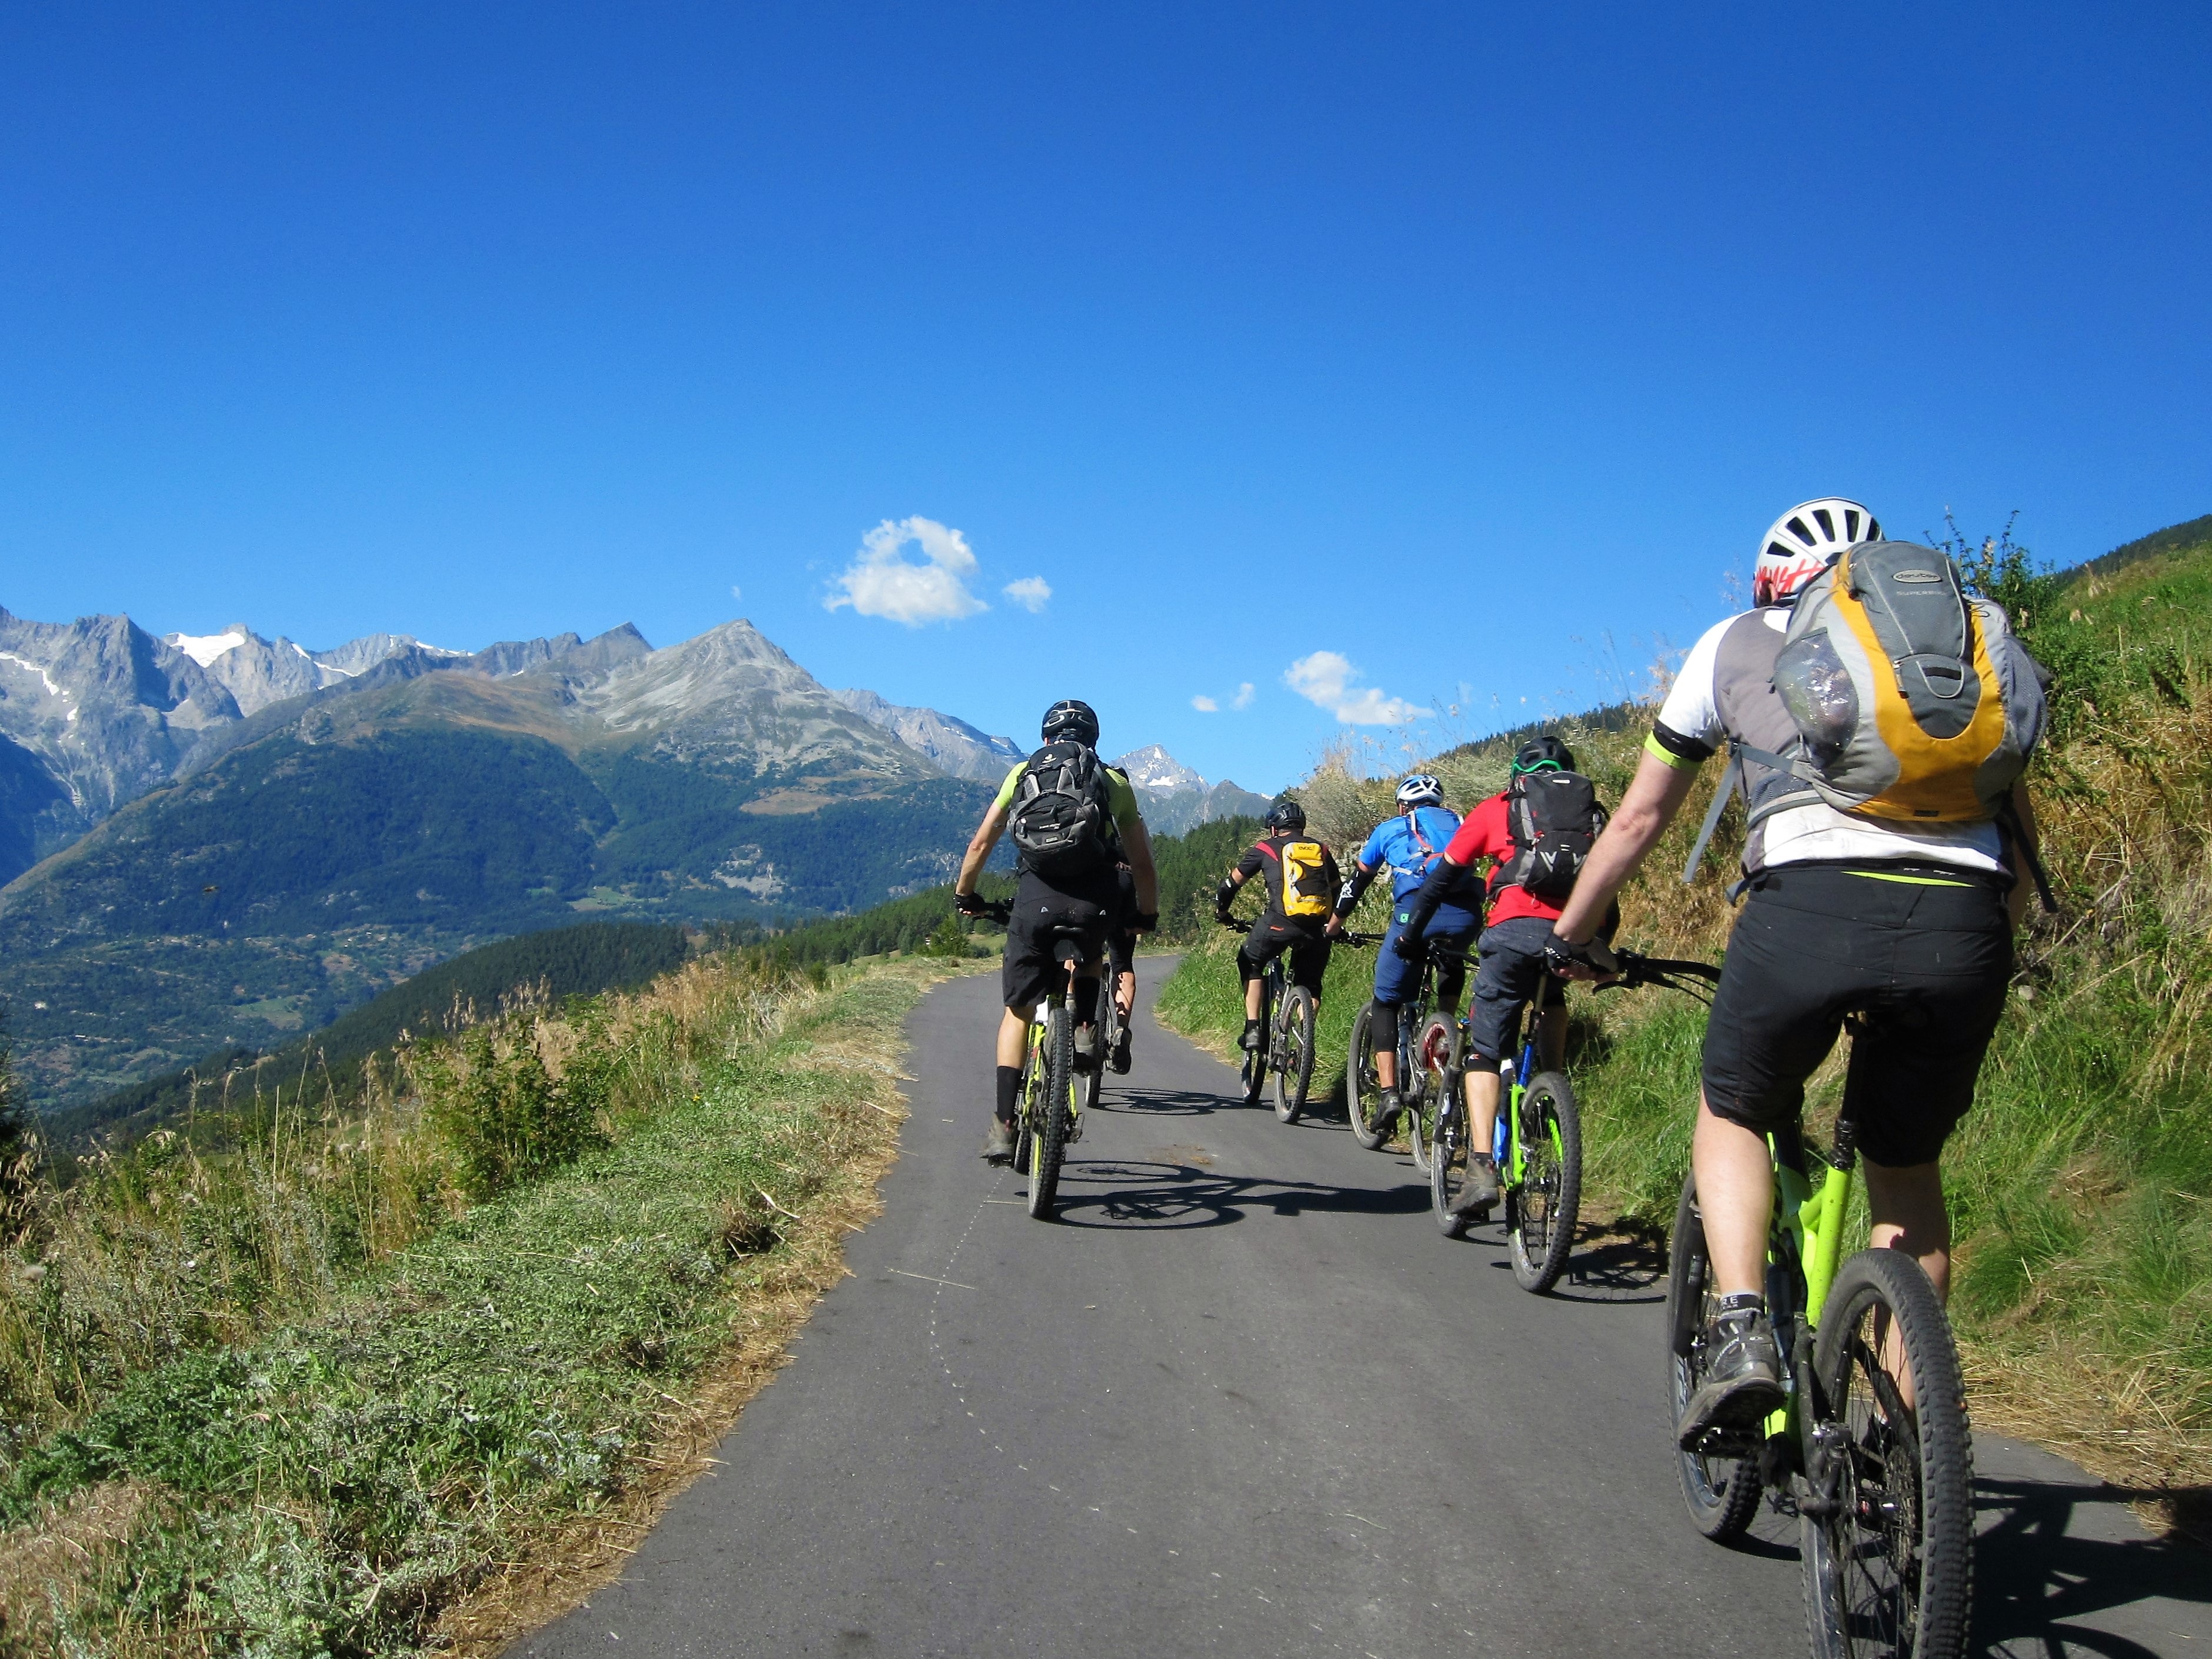
nature, mountain, snow, sky, adventure, bicycle, mountain range, summer, travel, green, high, vehicle, alpine, blue, extreme sport, tourism, summit, sports equipment, mountain bike, height, south, cycling, sports, alps, vegetation, swiss, switzerland, mountain biking, zermatt, road cycling, matterhorn, mountainous landforms, cycle sport, swiss made